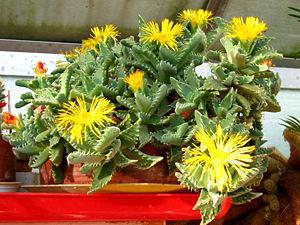
Faucaria est un genre botanique d'environ 33 espèces de plantes succulentes tropicales à fleurs de la famille des Aizoaceae.